SMS Nautilus (1906)

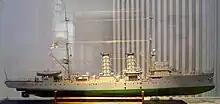
Model of ; "Nautilus" had a clipper bow and a superstructure deck from the conning tower to the main mast

"Nautilus" was long overall and had a beam of and an average draft of forward. She displaced normally and up to at full load. Her crew numbered ten officers and 191 enlisted men.